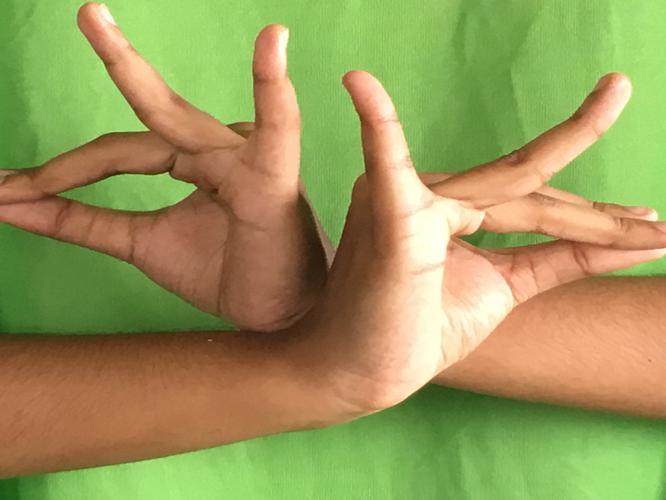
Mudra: Katakavardhana
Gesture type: double_hand